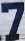
Number: 7